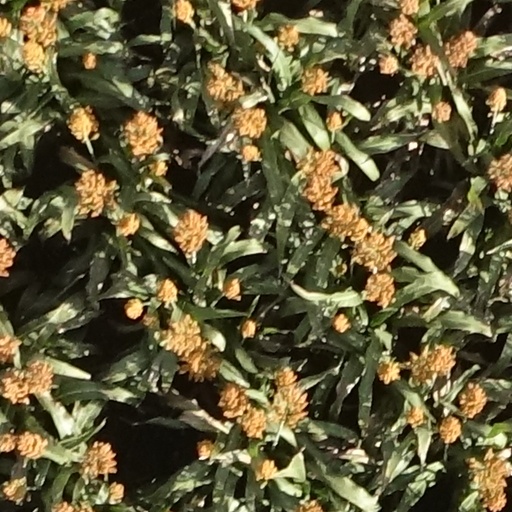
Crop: sorghum